The Hardest Day

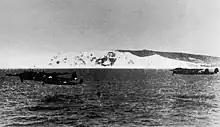
9./"KG" 76 on their way to the target, 18 August 1940

The morning weather was clear and sunny, making ideal flying conditions. At his headquarters in Brussels, Albert Kesselring commanding "Luftflotte 2" (Air Fleet 2) directed the "Geschwader" (wings) under his command to carry out attacks on Biggin Hill and Kenley. KG 1 was to send 60 Heinkel He 111s from its base in Amiens to conduct a high-level attack on Biggin Hill. KG 76, based in airfields to the north of Paris, was to attack RAF Kenley. The "Kampfgeschwader" (bomber wing) could muster 48 Dornier Do 17s and Junkers Ju 88s. The force attacking Kenley was smaller numerically than the one hitting Biggin Hill and the Ju 88 and Do 17 carried only two-thirds the bomb-load of a He 111. The planners reasoned that a more accurate low-level strike carried out by a "staffel" from KG 76 would compensate for the weaker firepower of KG 76s main formations. Fighter escort was provided by "Jagdgeschwader 3" (JG 3), "Jagdgeschwader 26" (JG 26), "Jagdgeschwader 51" (JG 51), "Jagdgeschwader 52" (JG 52), "Jagdgeschwader 54" (JG 54) and "Zerstörergeschwader 26" (ZG 26). The "Jagdgeschwader" would carry out free-hunting and close escort from bases in the Pas-de-Calais.